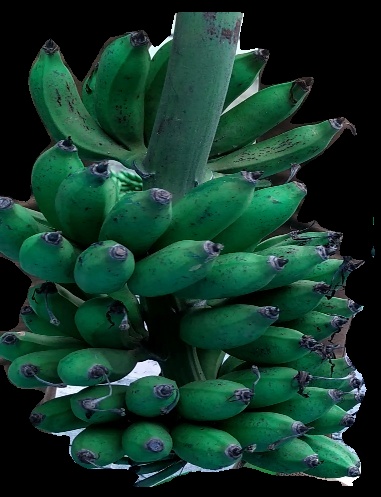
Variety: rasbale
Grade: grade3